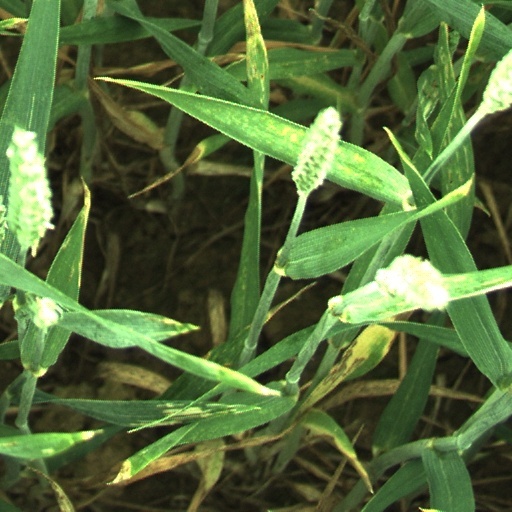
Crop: wheat